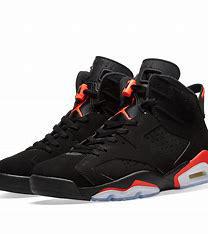
Brand: Nike
Model: Air Jordan 6